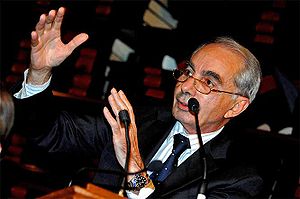
Italiens premierministre
Amato
Dette er en liste over Italiens premierministre.